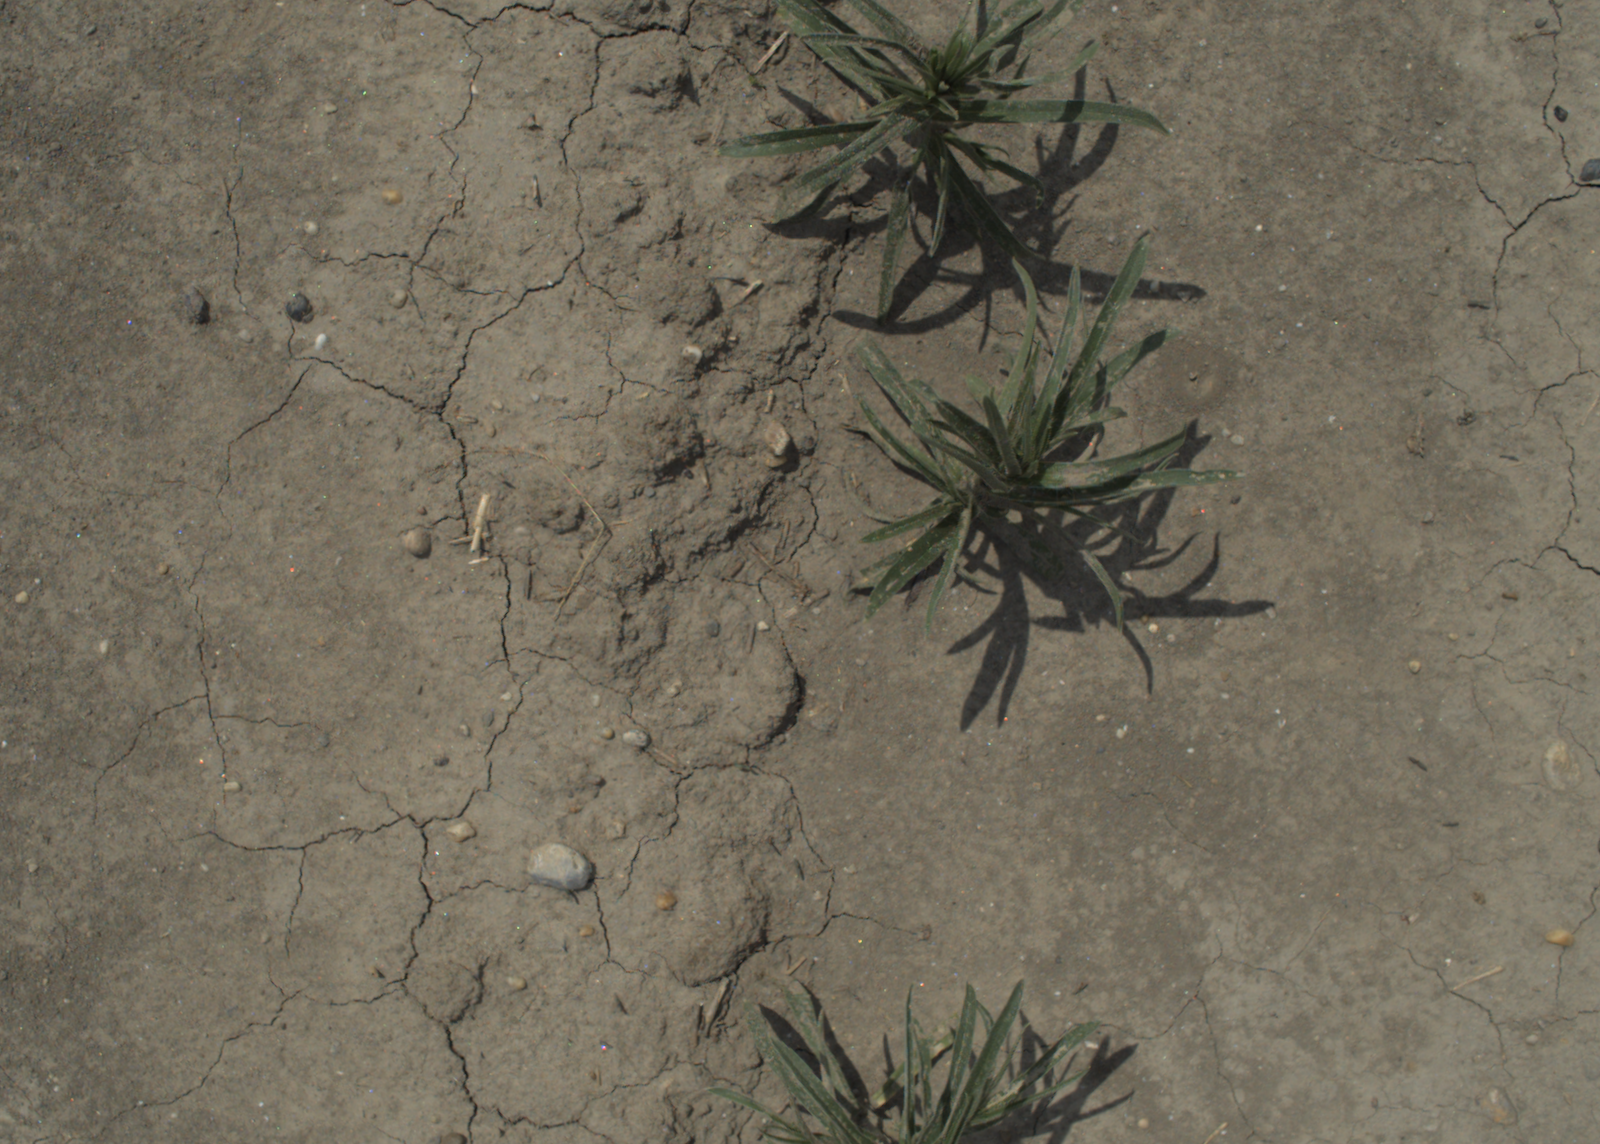
Capture date: 21.07.2021 12:32:35
Weather: mixed
Wind: medium
Seeding date: 08.06.2021
Plant canopy height (mm): 962